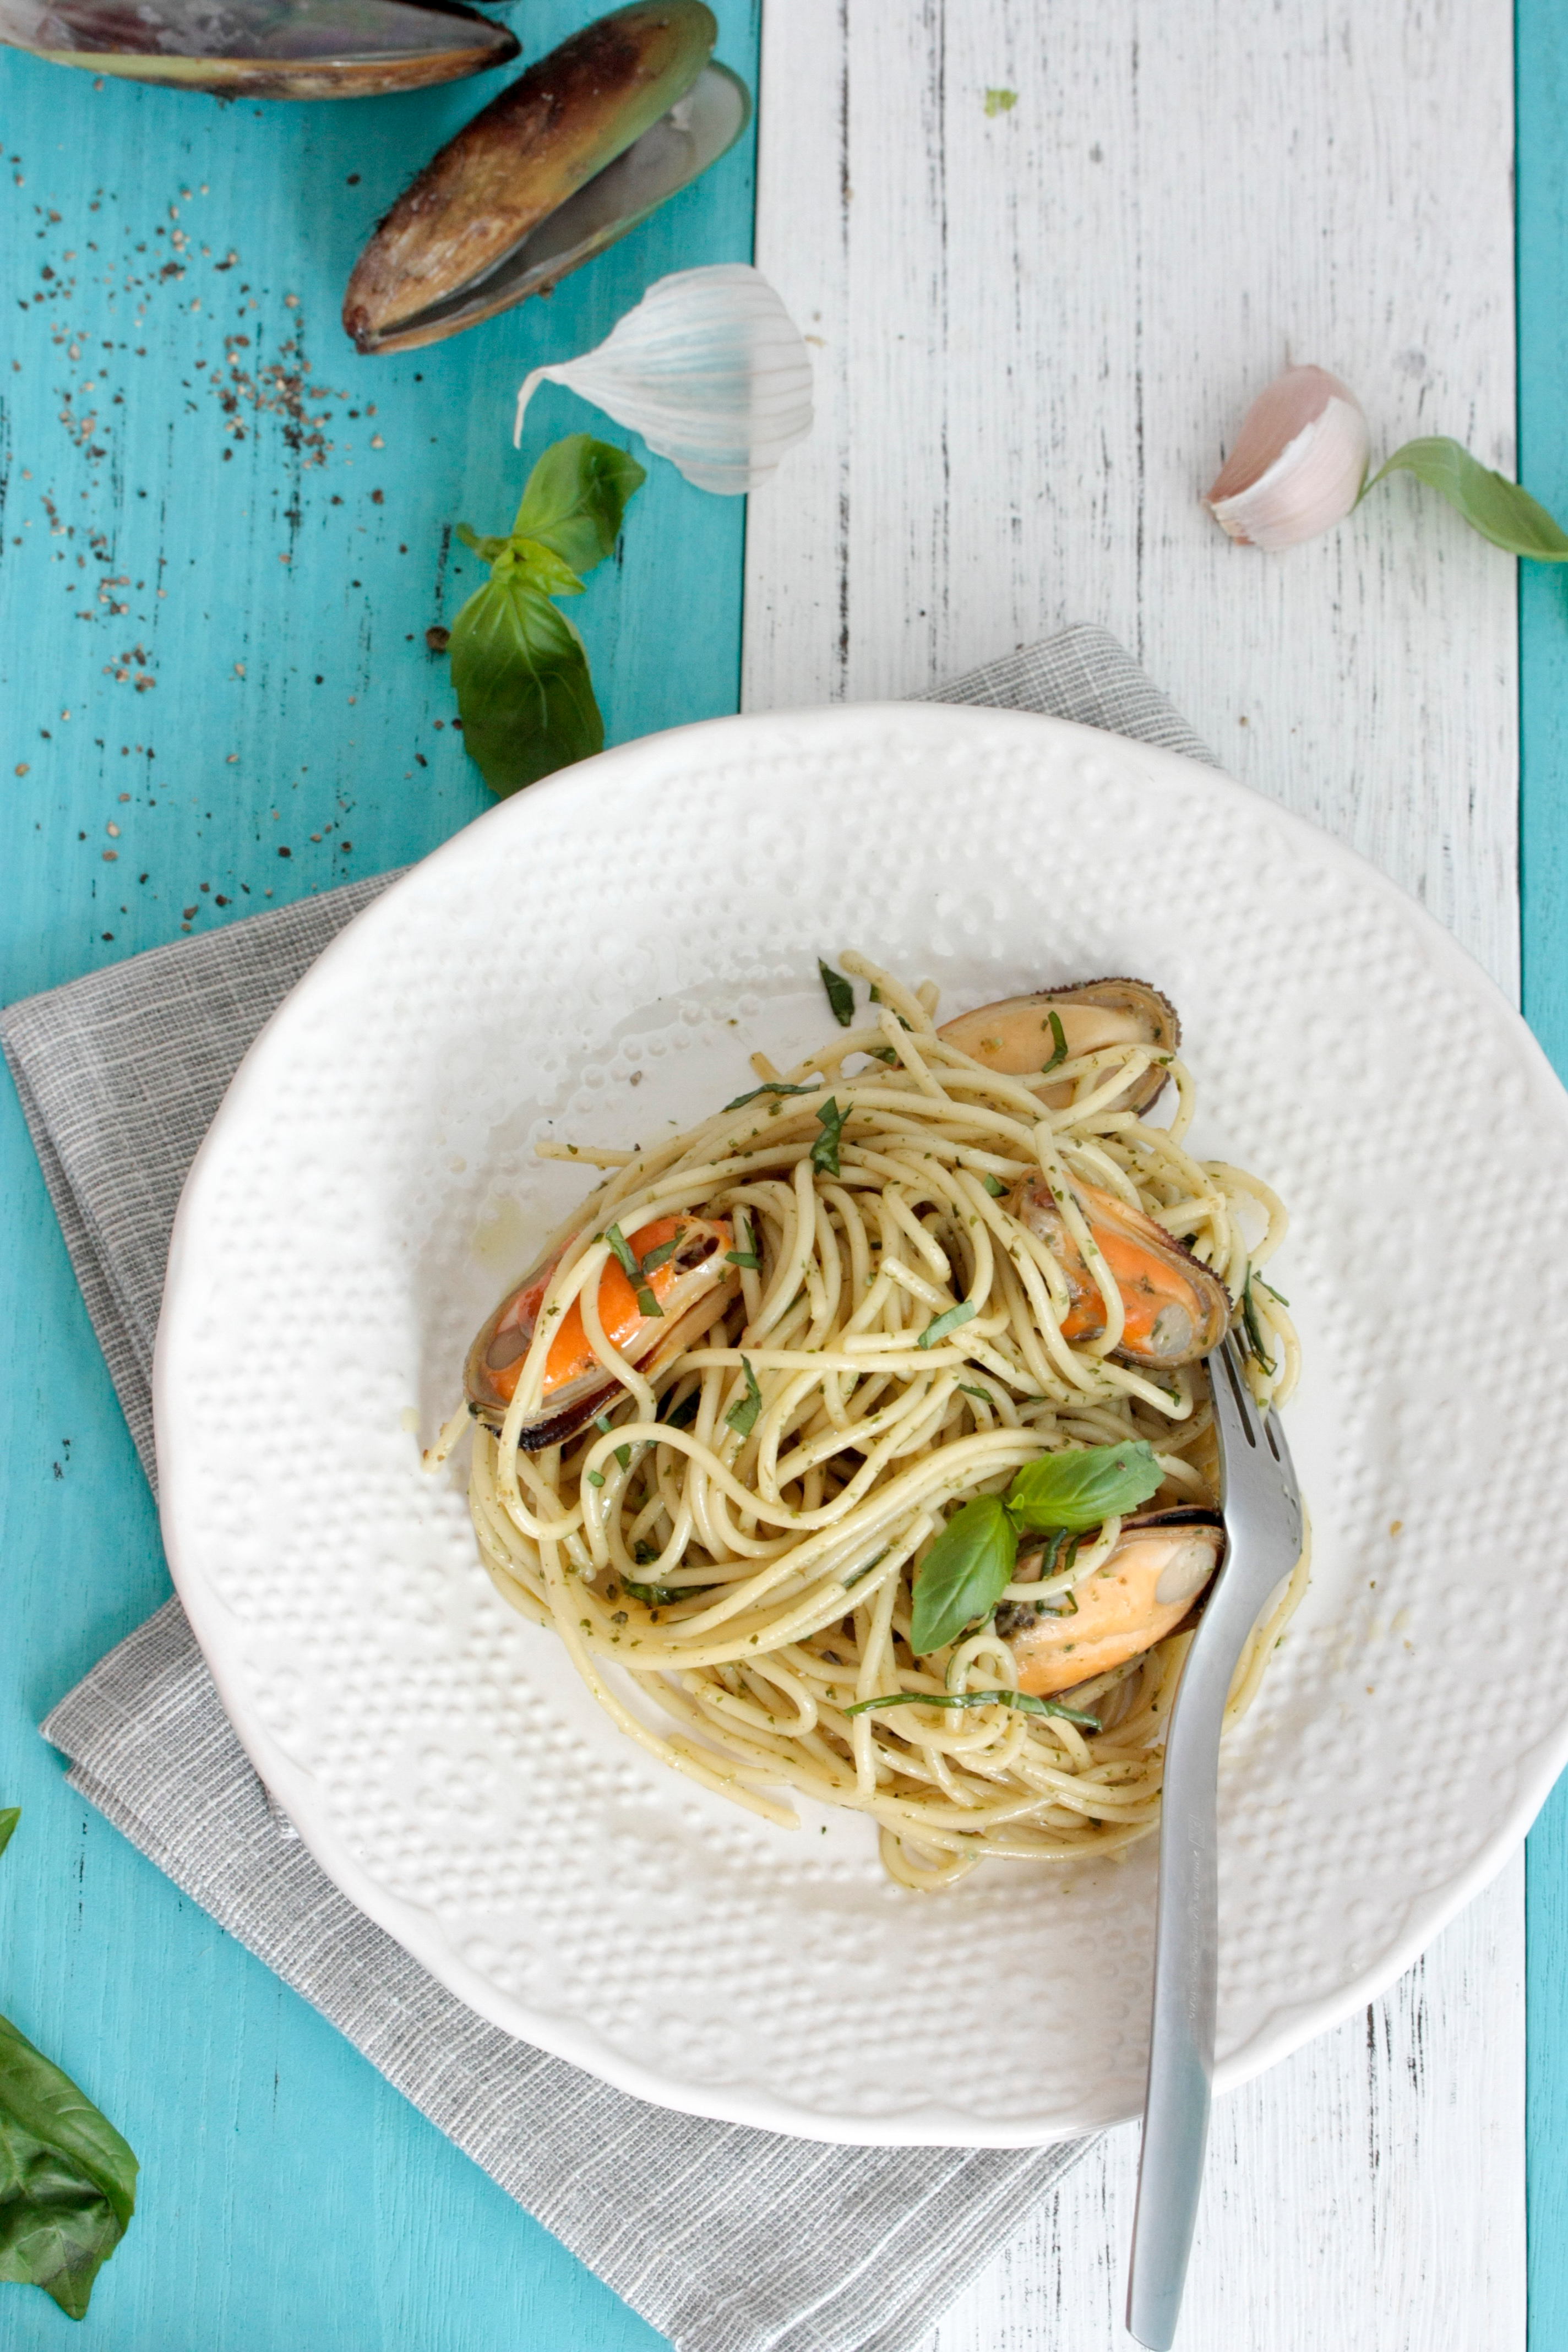
food, dish, spaghetti, cuisine, noodle, capellini, spaghetti aglio e olio, chow mein, ingredient, italian food, bigoli, shirataki noodles, bucatini, pancit, carbonara, lo mein, recipe, produce, rice noodles, chinese food, chinese noodles, vegetarian food, thai food, Hot dry noodles, Trenette, al dente, pasta, vermicelli, pici, yi mein, taglierini, fideo, clam sauce, linguine, spaghetti alle vongole